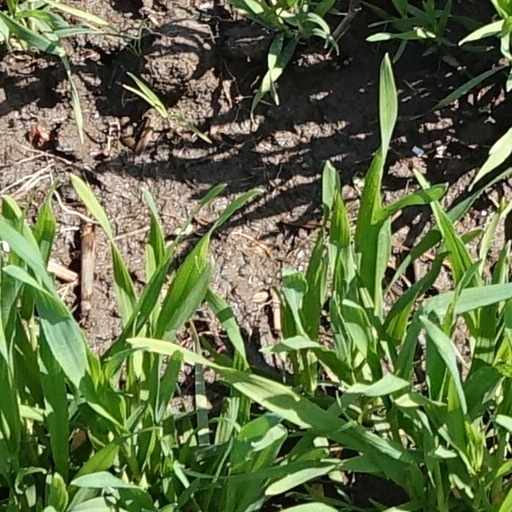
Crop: wheat